Devin DiDiomete

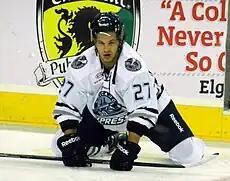
DiDiomete playing for the Chicago Express in November 2011.

On September 19, 2014, DiDiomete signed with Färjestads BK of the Swedish Hockey League after being given a try-out by the team on July 17, 2014. After going scoreless in 12 games with Färjestads BK, DiDiomete briefly returned to the Milverton Four Wheel Drives before agreeing to play out the remainder of the season with the Italian club Hockey Milano Rossoblu of the Serie A.